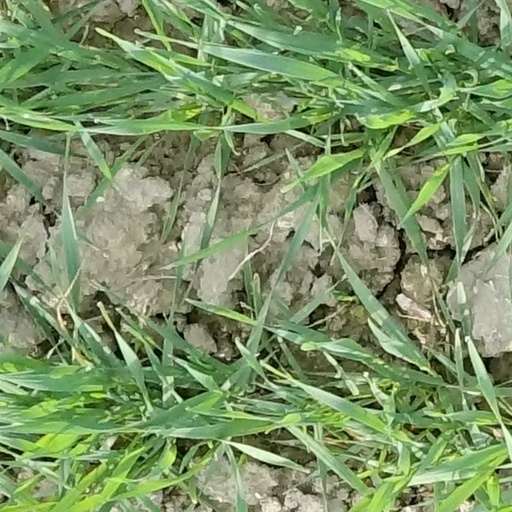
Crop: wheat